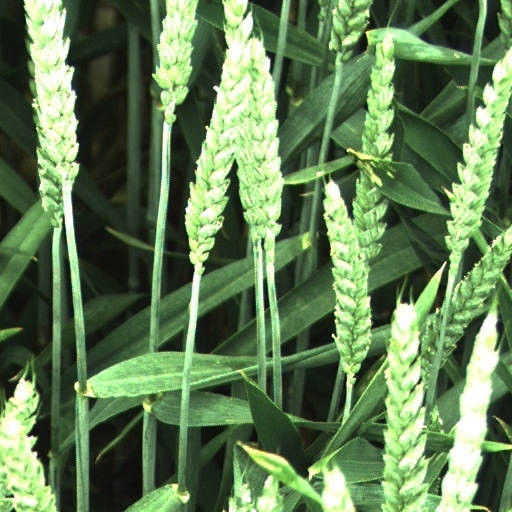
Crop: wheat